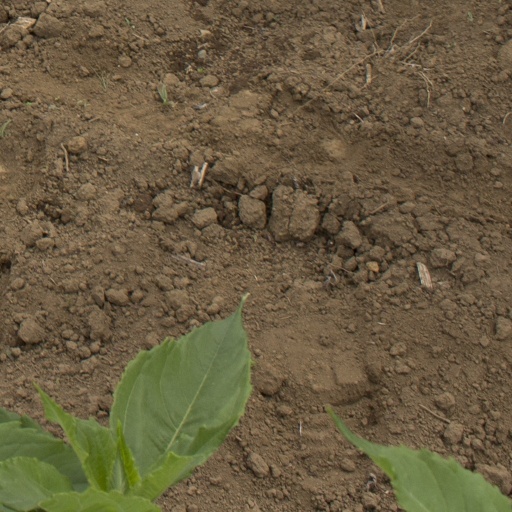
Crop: Jerusalem artichoke